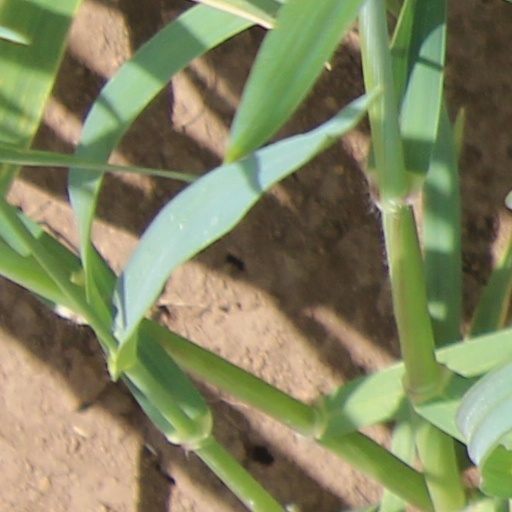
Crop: wheat